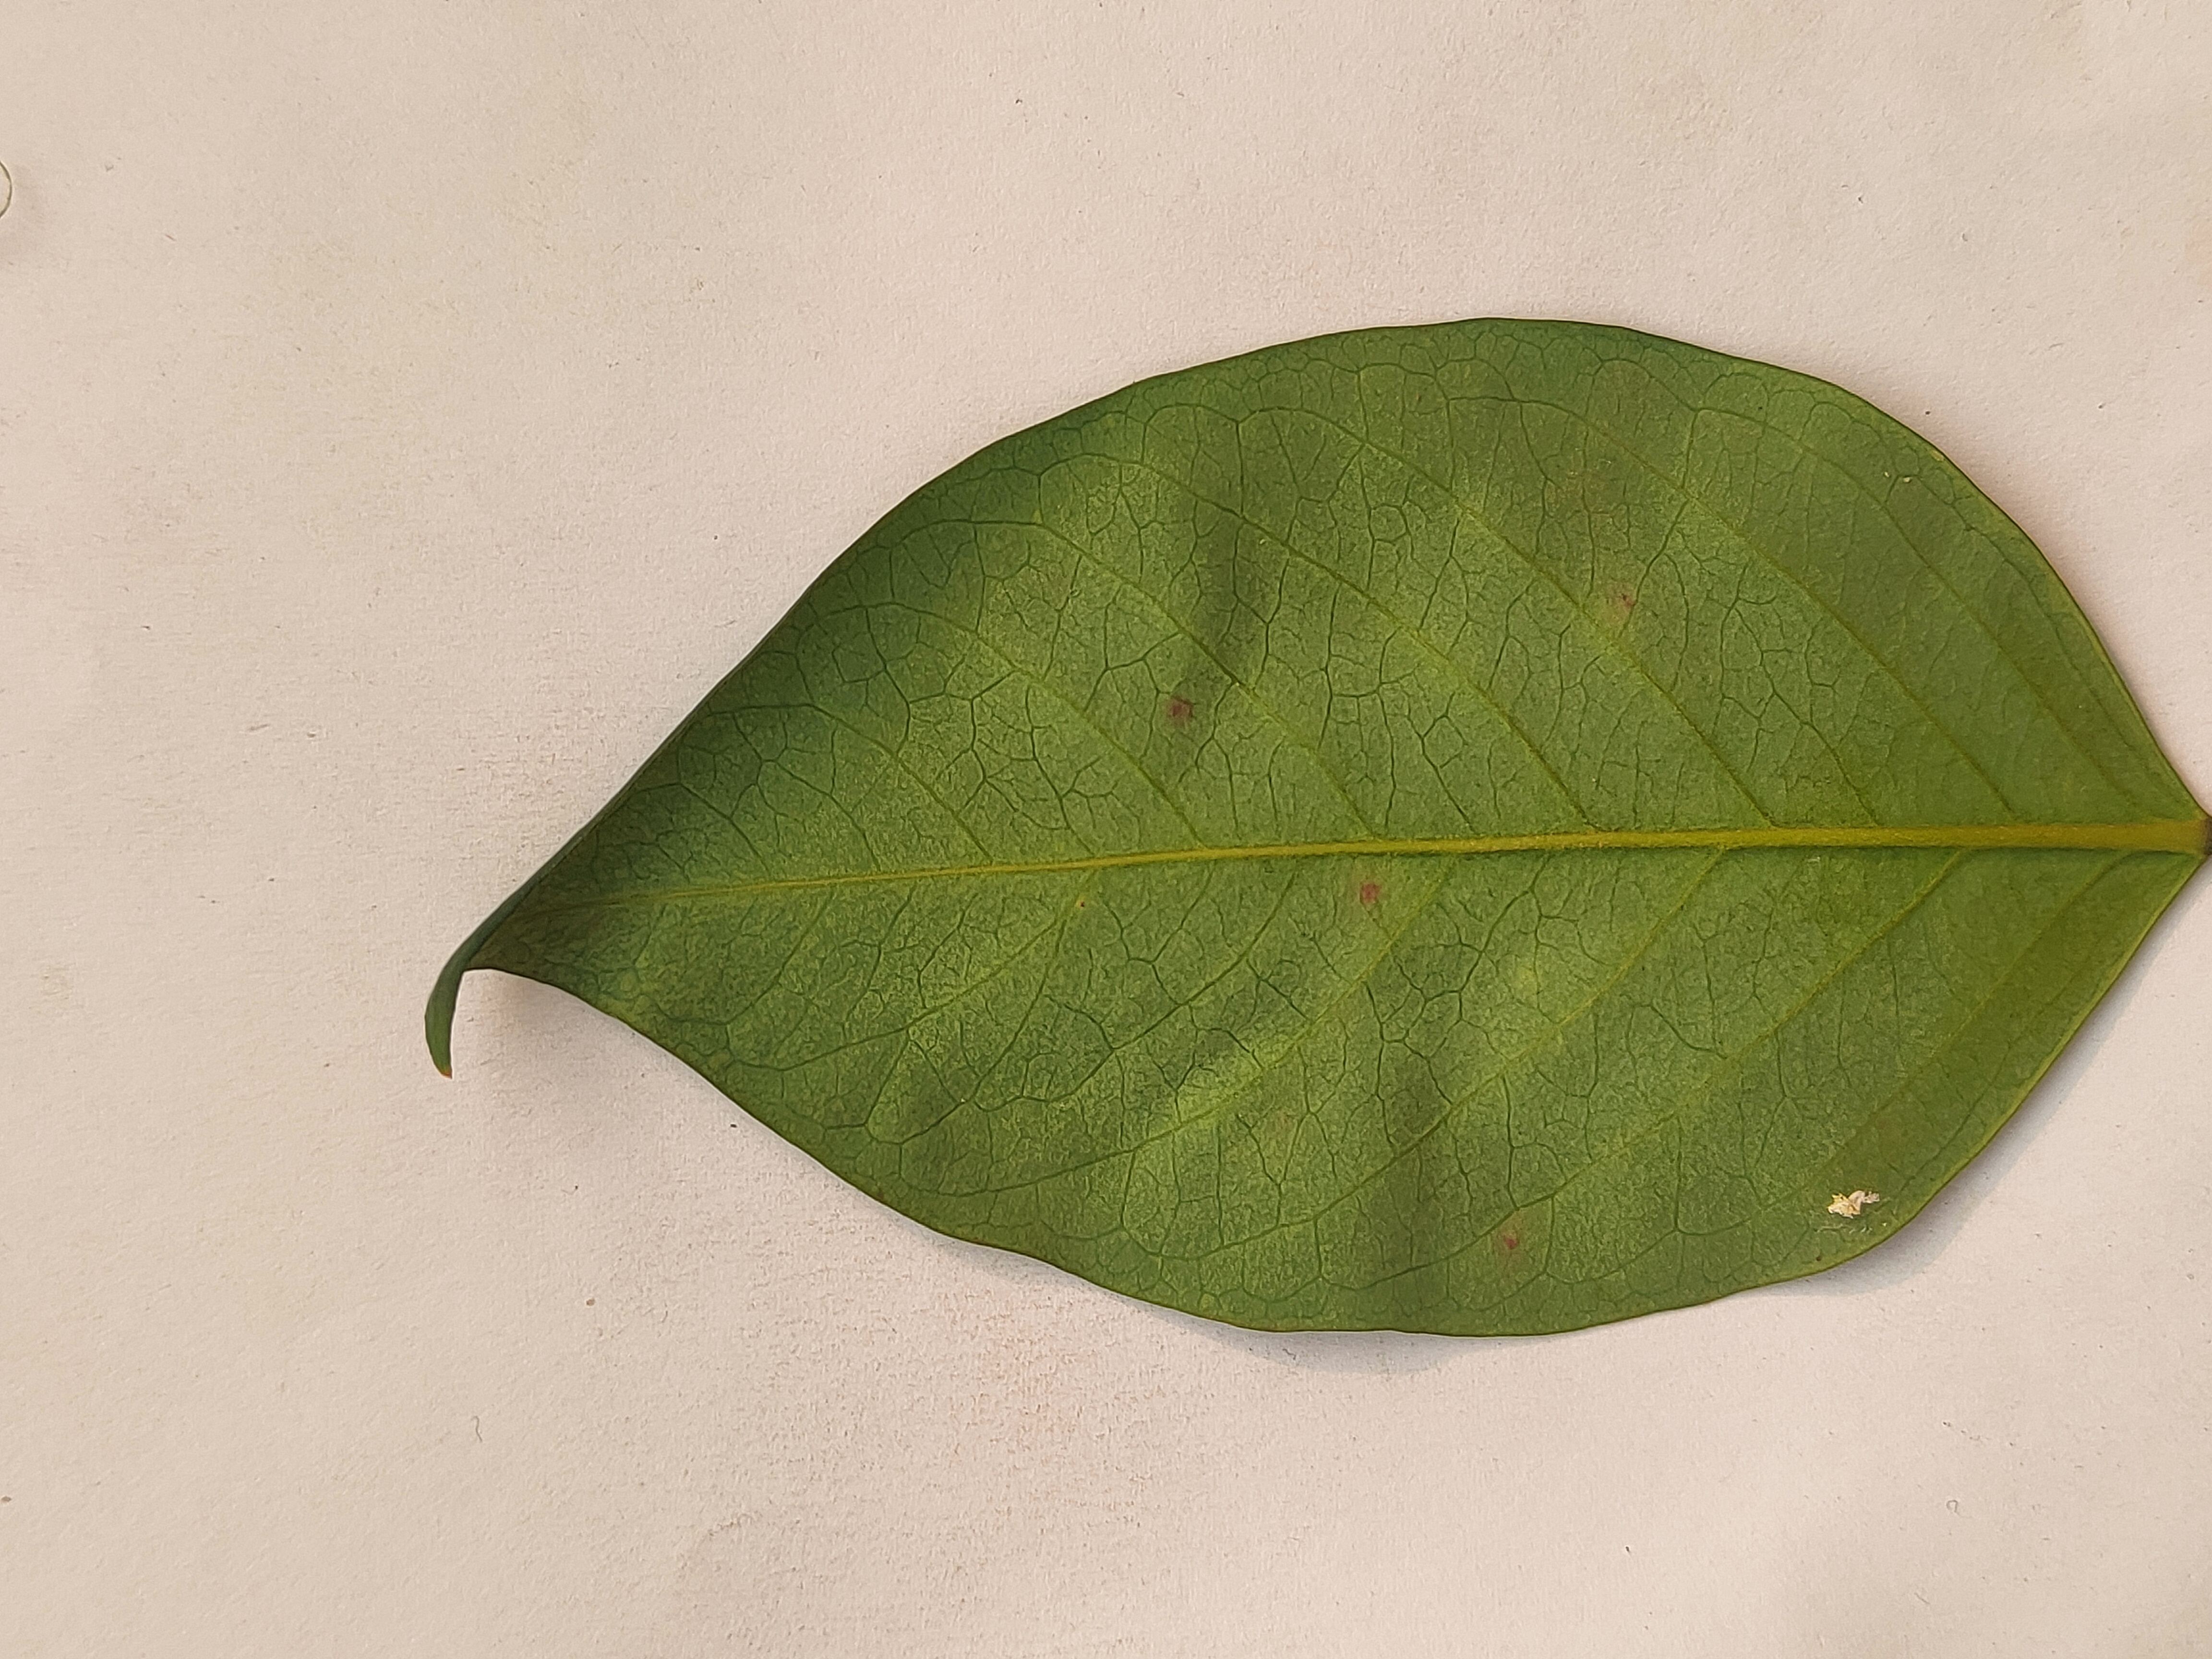
Leaf variety: Star Fruit